Green Light (1937 film)

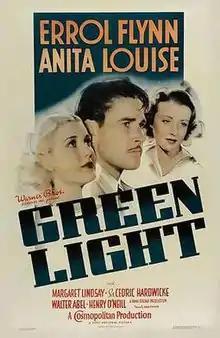
Theatrical poster

Green Light is a 1937 American drama film directed by Frank Borzage and starring Errol Flynn, Anita Louise and Margaret Lindsay. The film is adapted from a novel written by Lloyd C. Douglas. The novel is closely related to Douglas' previous book, "Magnificent Obsession", which was also adapted as a film. It was Flynn's first starring role in a studio film not based on action.